Sepphoris

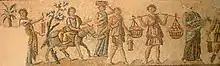
Revelers and attendants of Dionysus' drinking contest

According to the British Mandate's 1922 census of Palestine, "Saffuriyeh" had 2,582 inhabitants; 2,574 Muslims and 8 Christians, where the Christians were all Roman Catholics.